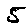
Label: 5